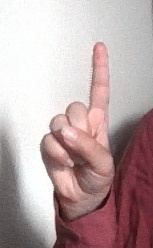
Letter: bb